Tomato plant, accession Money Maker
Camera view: bottom (45 deg); turntable rotation: 300 degrees
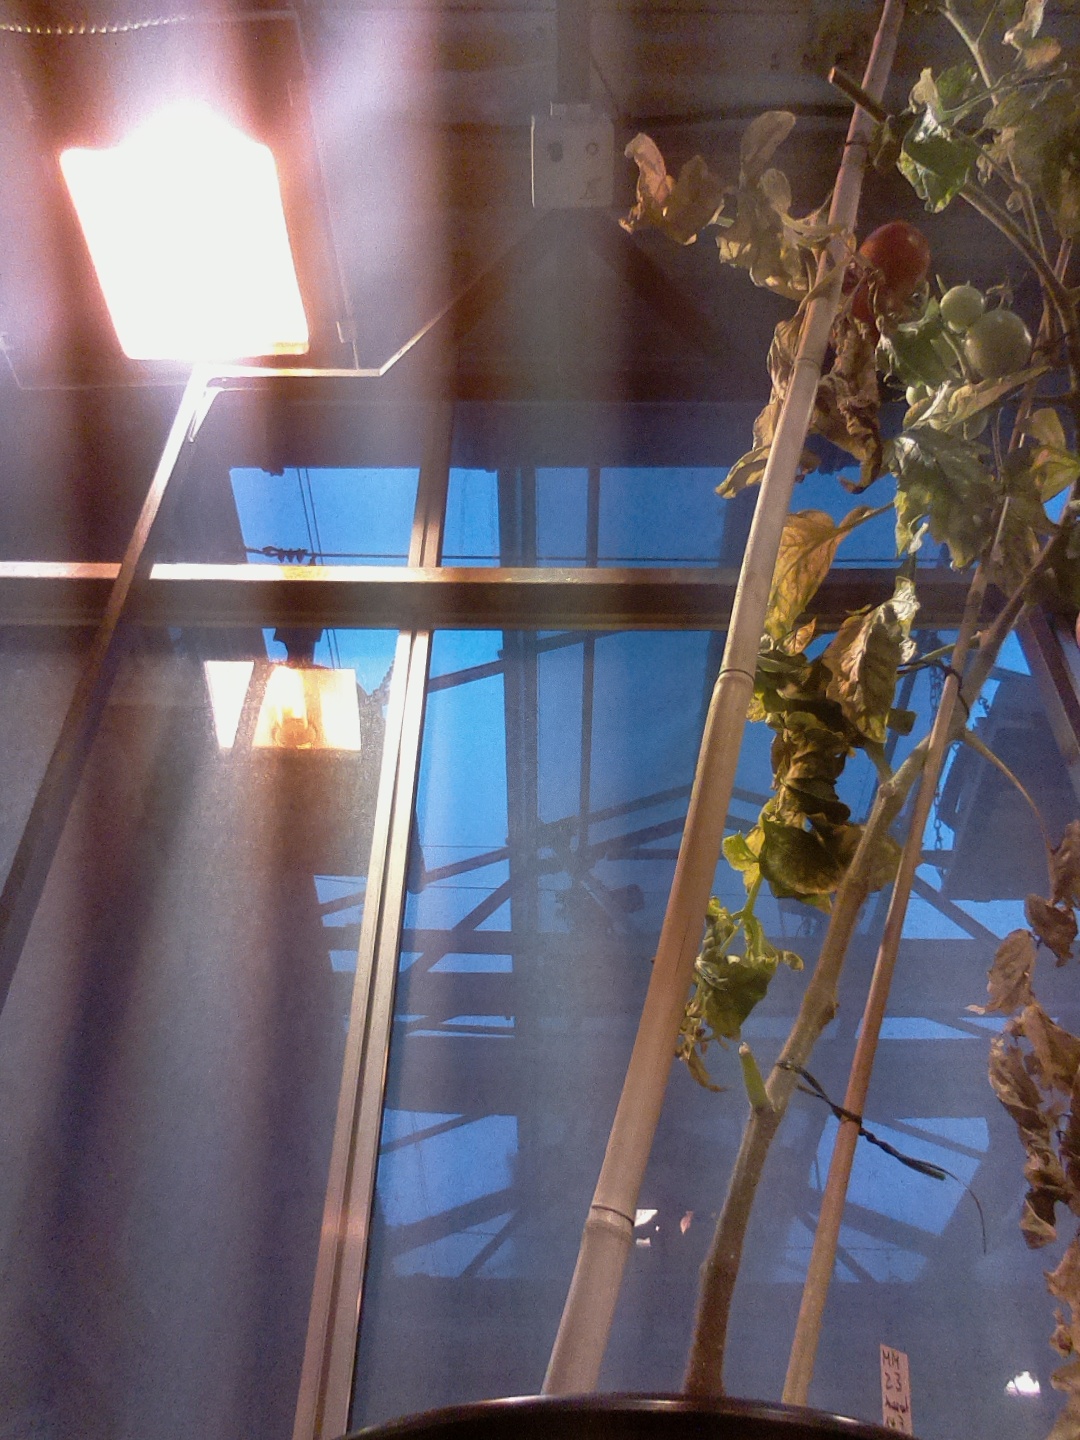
BBCH growth stage 83: 30%-40% of fruits show typical fully ripe color